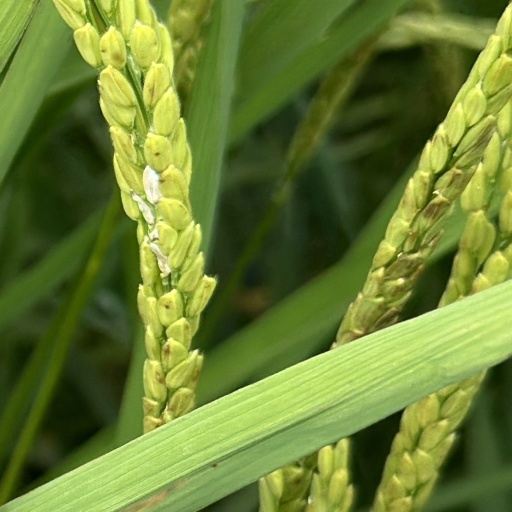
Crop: rice